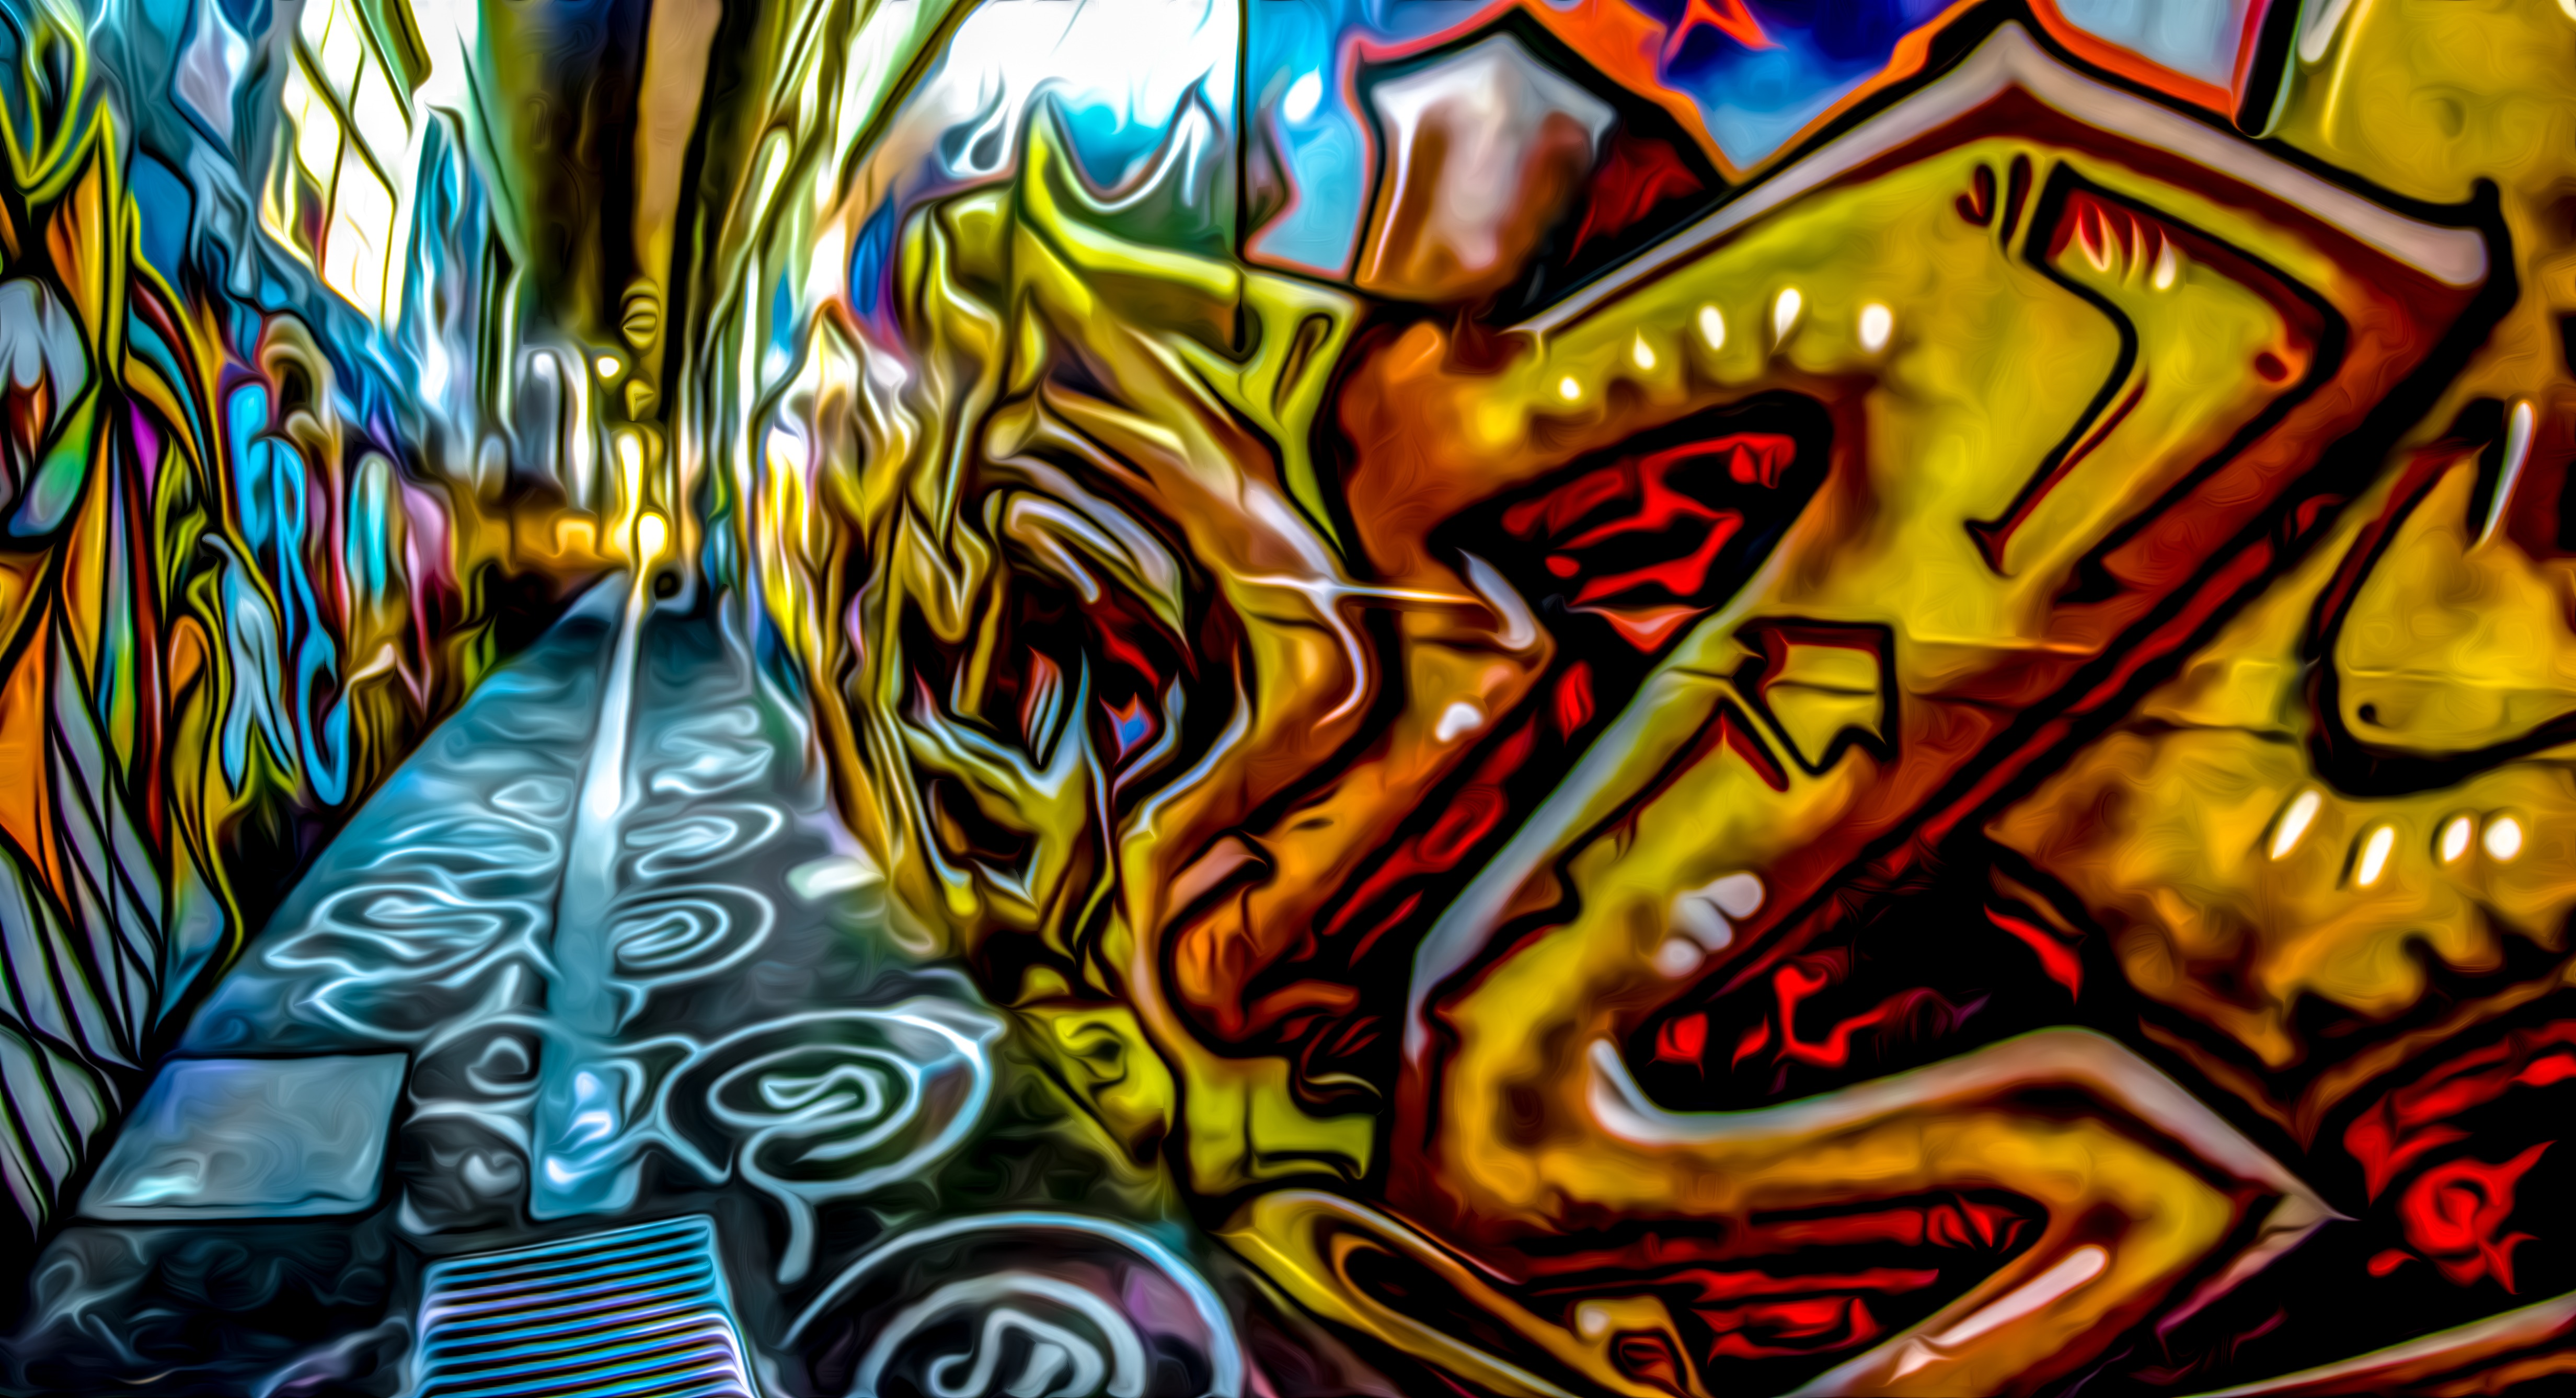
spray, paint, grunge, graffiti, street art, art, illustration, psychedelic art, granada graffiti from